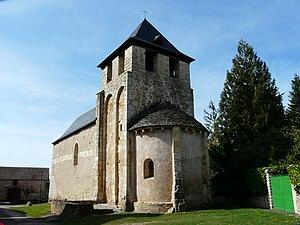
Le chevet de l'église Saint-Martial-Laborie, Cherveix-Cubas, Dordogne Object location45°
Cherveix-Cubas est une commune française située dans le département de la Dordogne, en région Nouvelle-Aquitaine.
Cet article recense les monuments historiques de l'arrondissement de Nontron, dans le département de la Dordogne, en France.